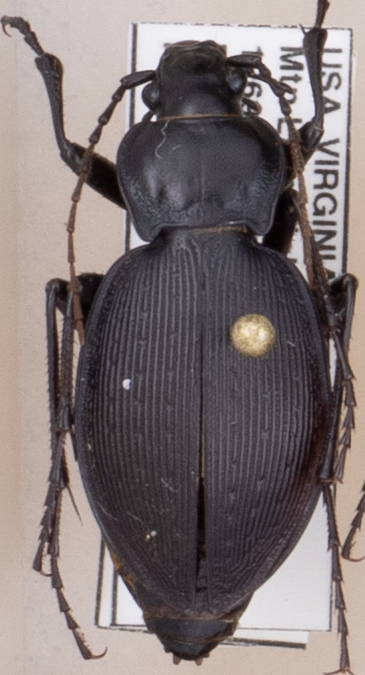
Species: Carabus goryi
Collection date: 2018-08-14
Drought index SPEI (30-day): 1.962
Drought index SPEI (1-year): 0.47
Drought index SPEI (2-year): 0.694